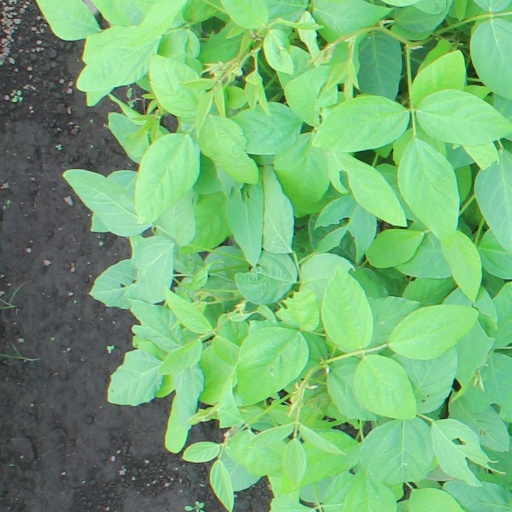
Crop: soybean